Albert Shesternyov

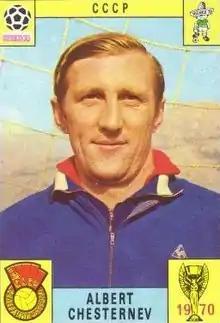
Shesternov in 1970

Albert Alekseyevich Shesternyov (20 June 1941 – 5 November 1994) was a football player for CSKA Moscow and the Soviet Union. He is generally regarded as the best football defender in Soviet football history.